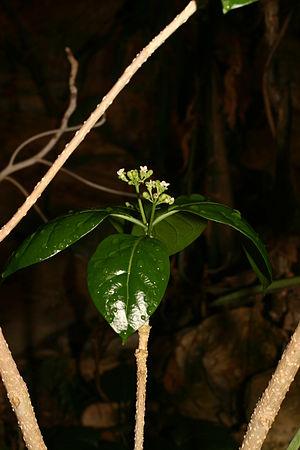
La petite famille des Montiniacées regroupe des plantes dicotylédones.